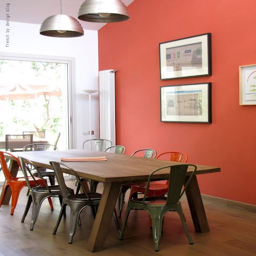
i am digging this wall color ... funky table and chairs - have this in our bedroom with blue colors .